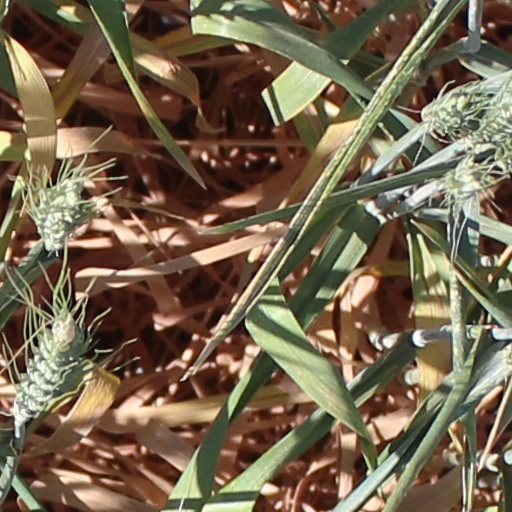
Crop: wheat